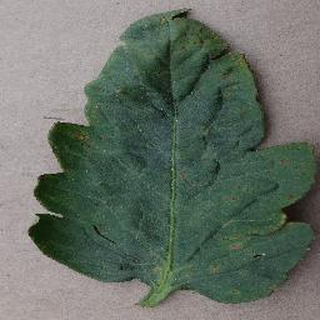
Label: tomato_bacterial_spot